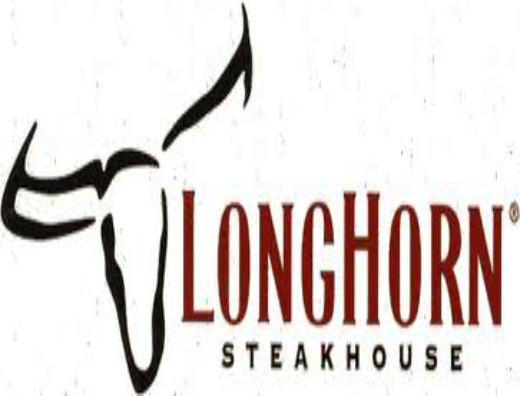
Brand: LongHorn Steakhouse
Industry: Food